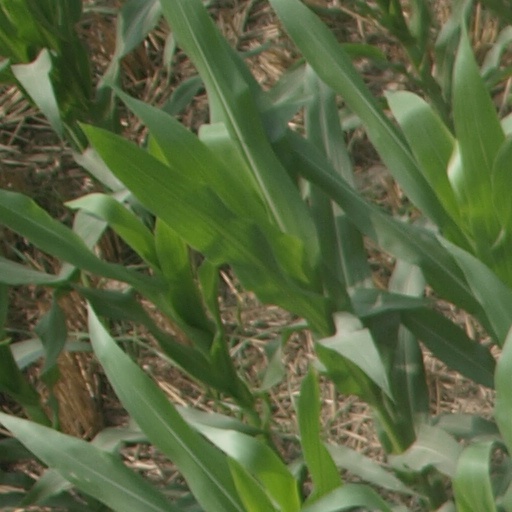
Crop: maize; corn